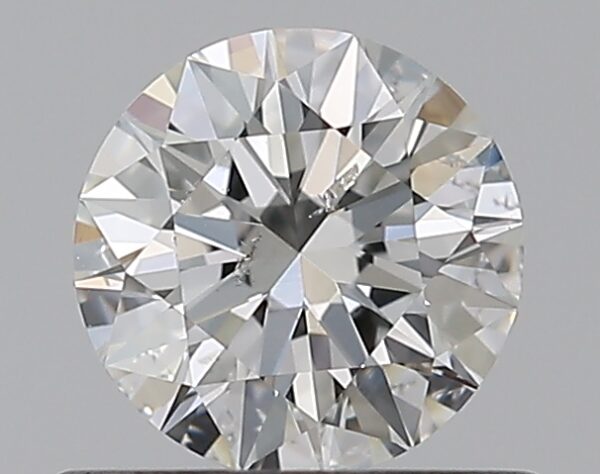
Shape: round
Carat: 0.5
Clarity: SI2
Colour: F
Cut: EX
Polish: EX
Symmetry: EX
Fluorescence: N
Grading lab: GIA
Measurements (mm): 5.09 x 5.12 x 3.15